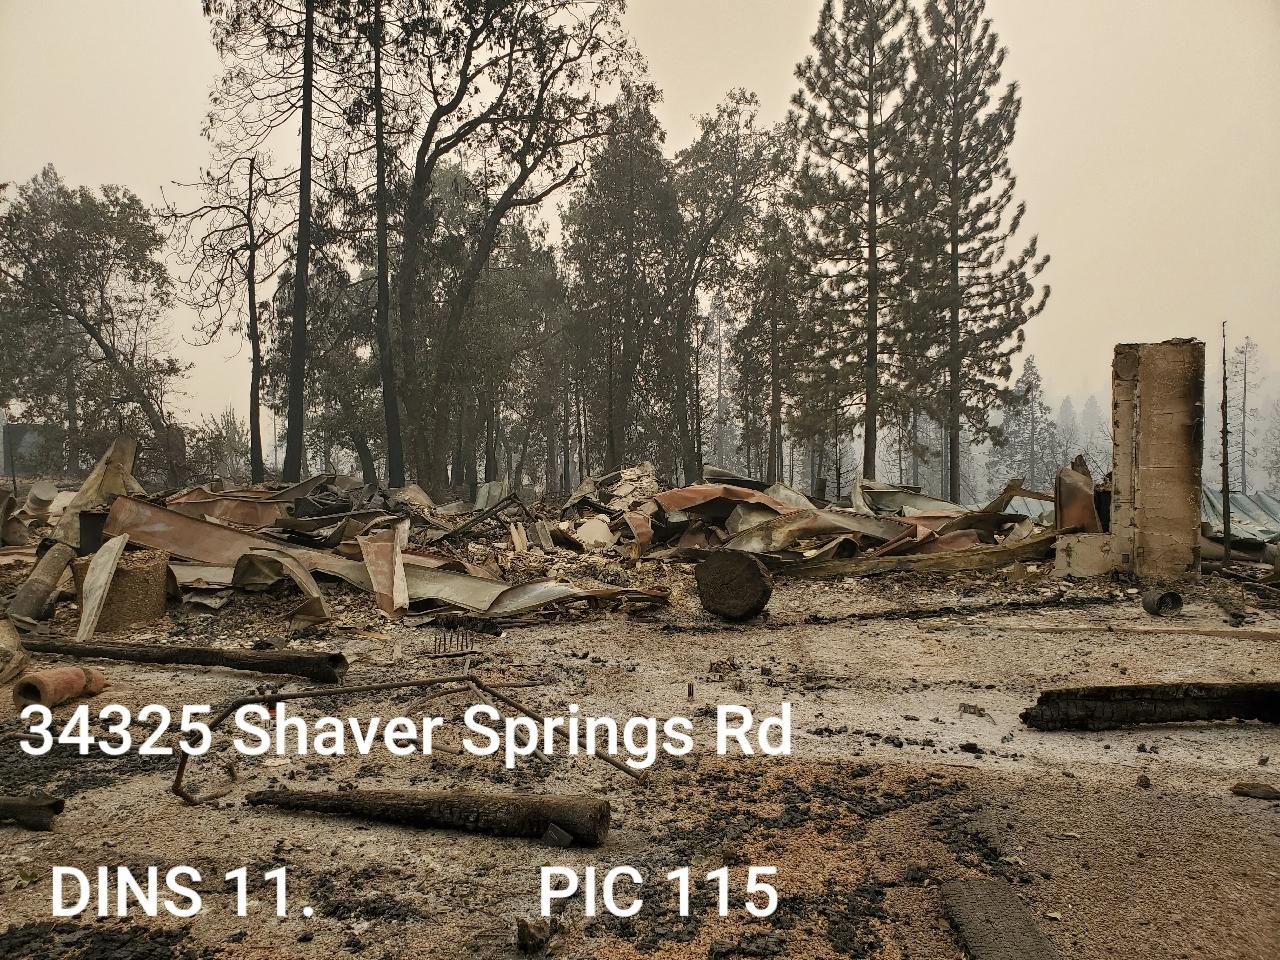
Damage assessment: destroyed